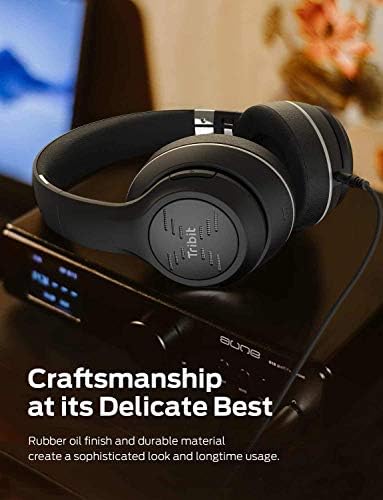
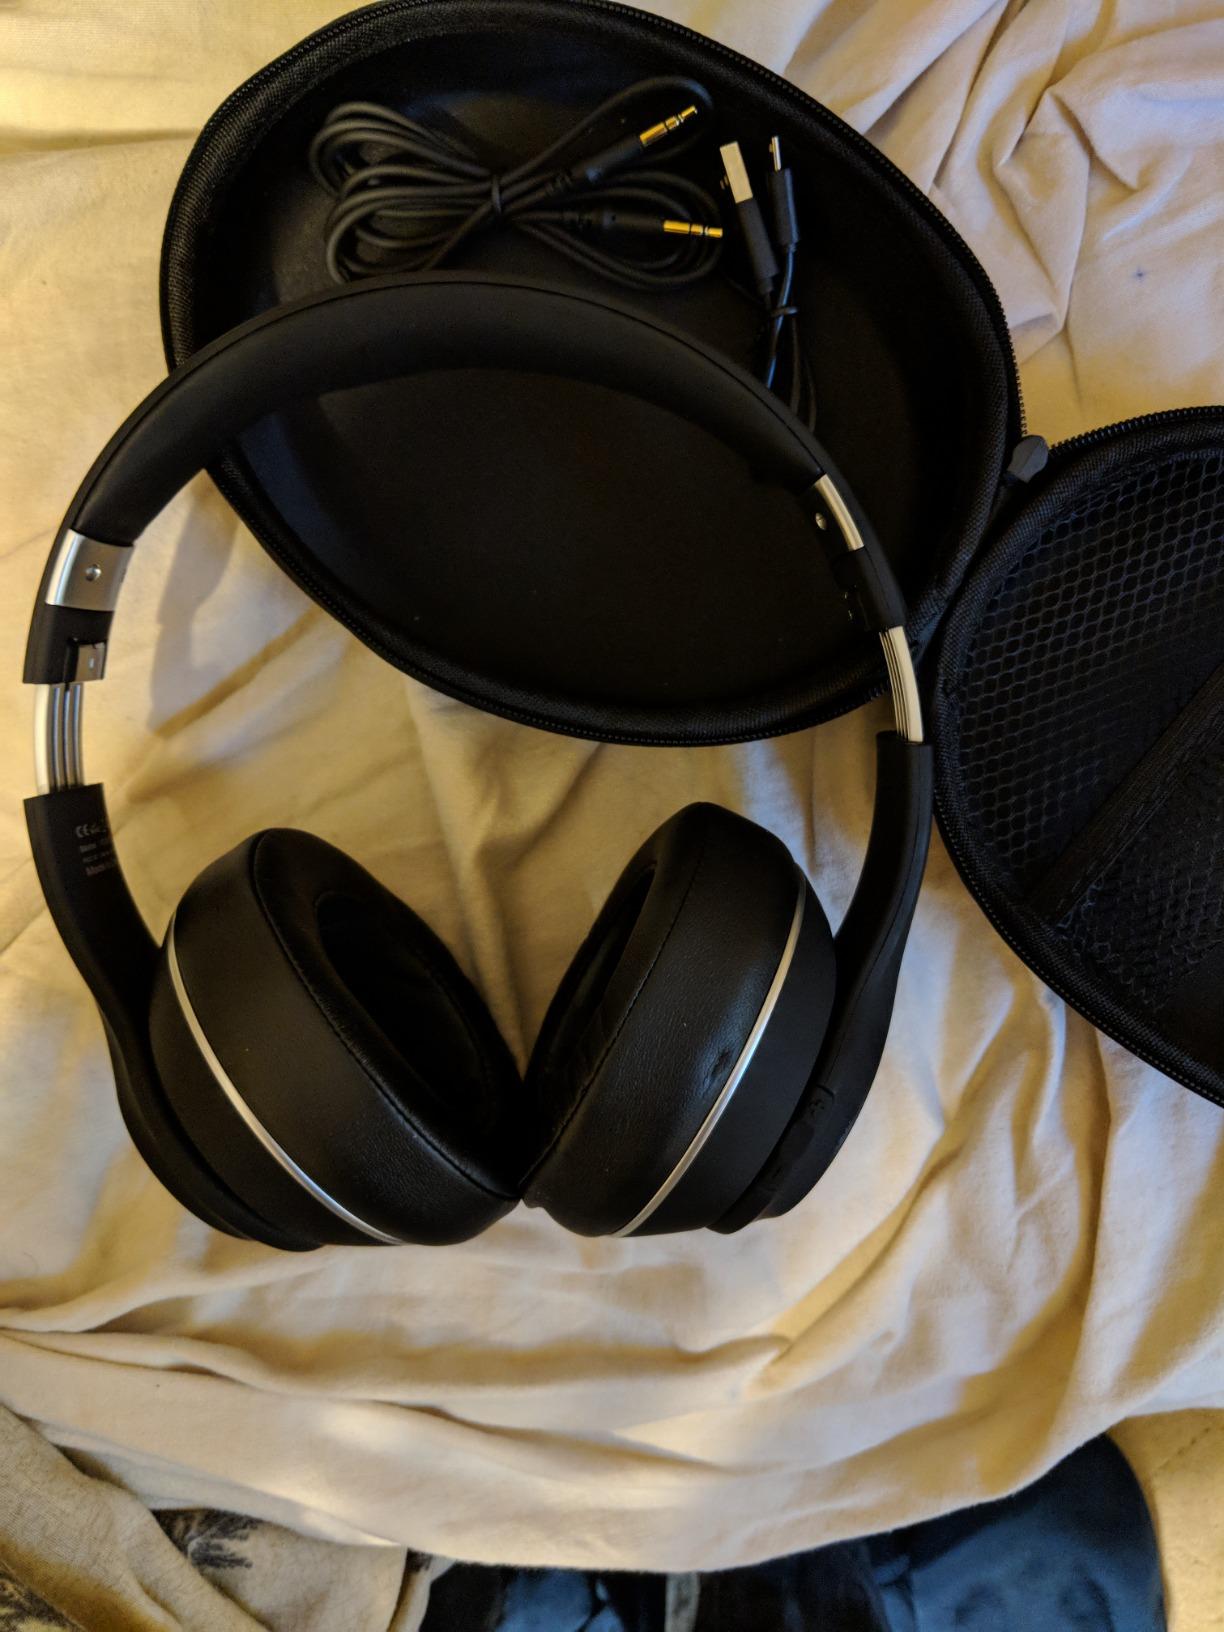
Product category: headphones
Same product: yes